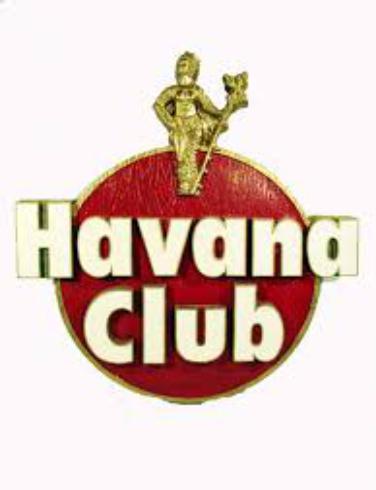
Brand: Havana Club
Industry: Necessities